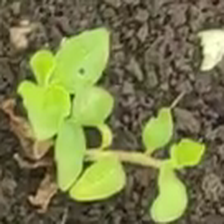
Weed species: Kena_(Commplina_benghalensio)